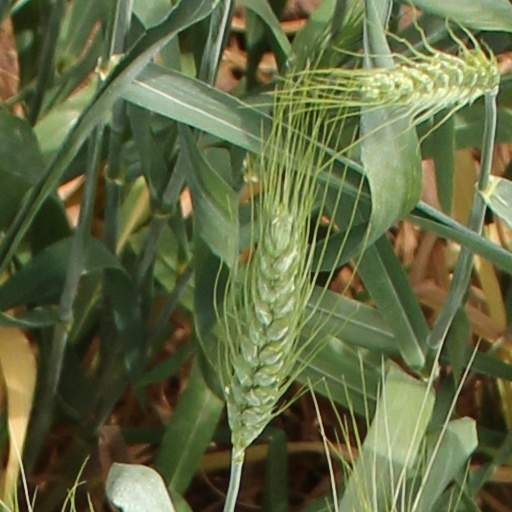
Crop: wheat